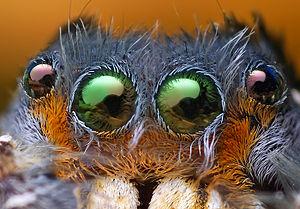
Phidippus putnami est une espèce d'araignées aranéomorphes de la famille des Salticidae.